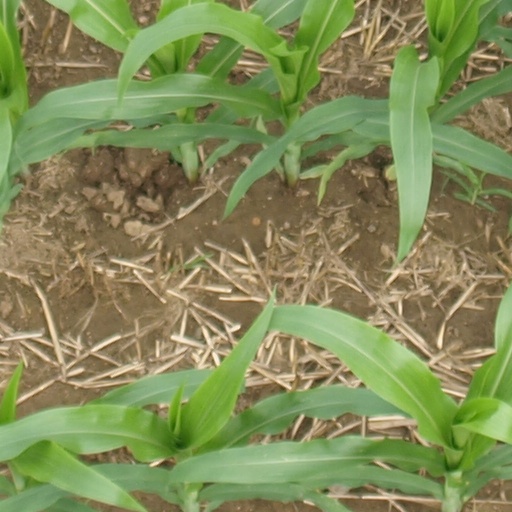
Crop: maize; corn